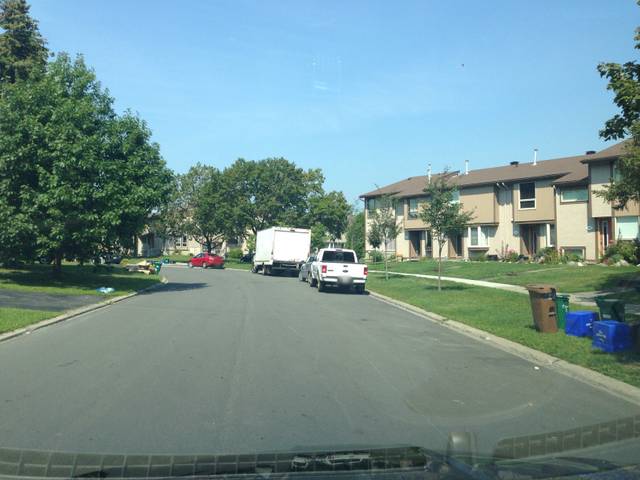
Region: Canada
Coordinates: 45.421, -75.599